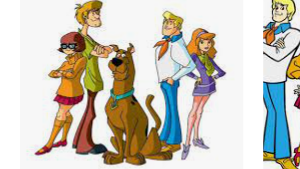
Portrait style: Cartoon Portrait